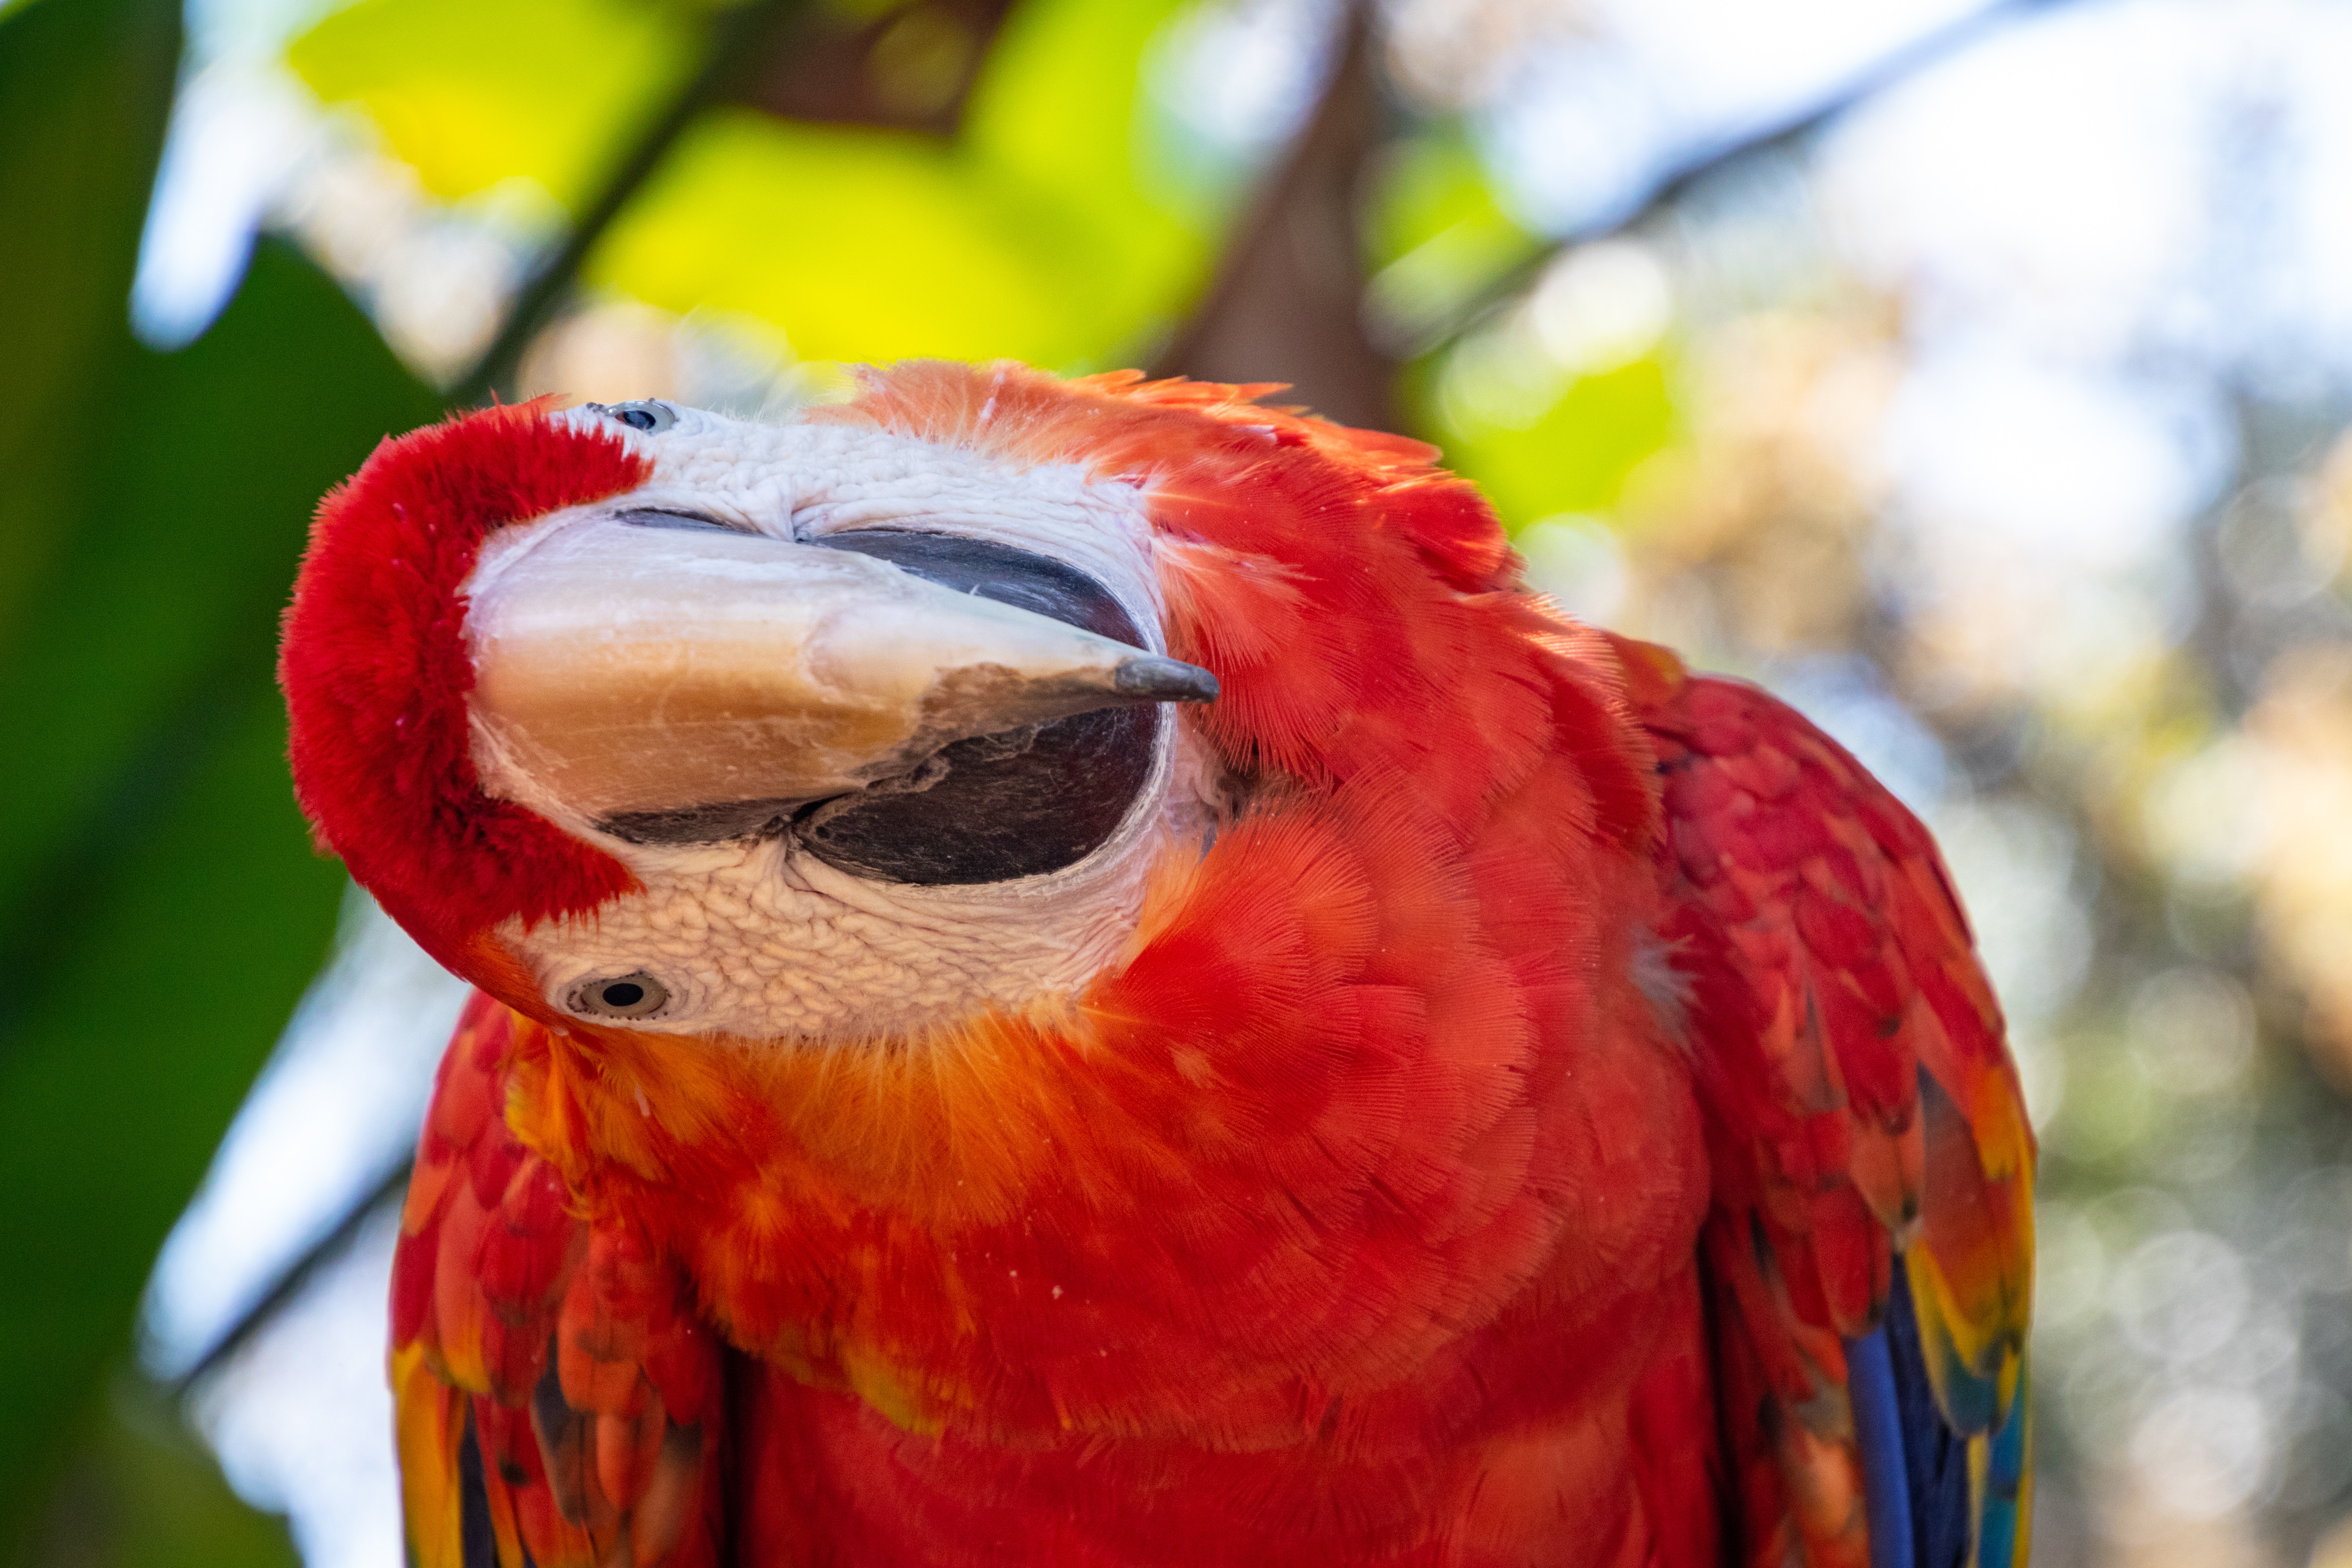
macaw, bird, beak, parrot, organism, adaptation, budgie, parakeet, wing